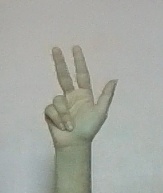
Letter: al